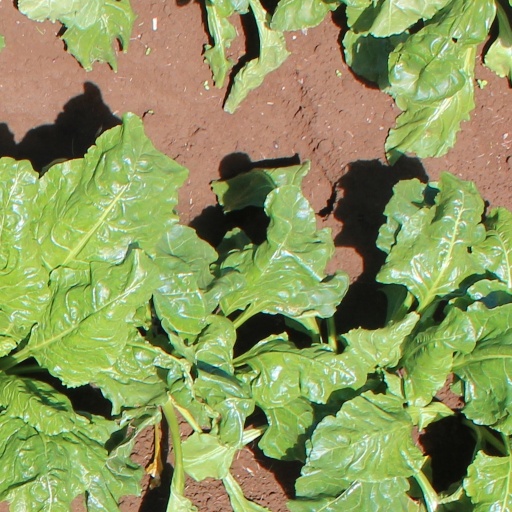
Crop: sugar beet